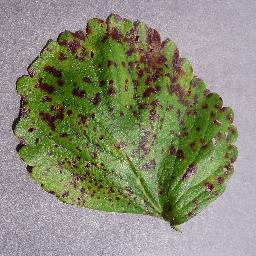
Label: Strawberry___Leaf_scorch